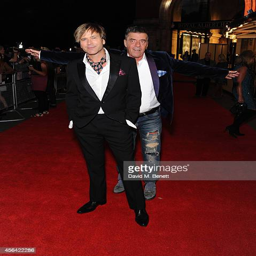
new romantic artist and pop artist attend the world premiere